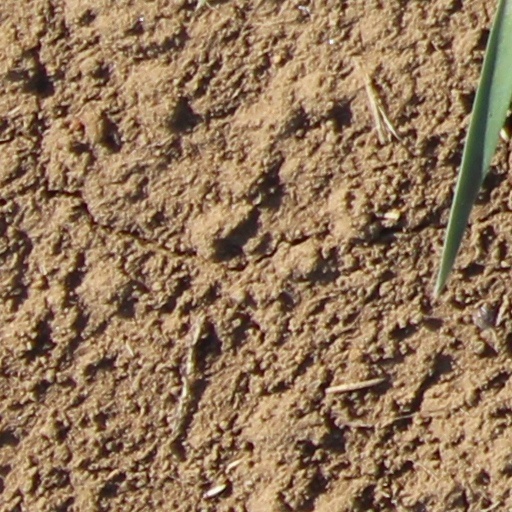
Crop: wheat